Xi'an–Ankang railway

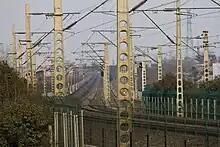
Electrified tracks of the Xikang railway (right) running parallel with the Longhai railway at Baqiao in Xi'an

The Xikang railway traverses the Qin Mountains, one of the geographic barriers that separate North and South China. Xi'an, the provincial capital is located in the Wei River Valley and Ankang in southern Shaanxi is located in the Han River (Yangtze River tributary) Valley. The Xikang line connects two of China's major east-west rail corridors, the Longhai railway and the Xiangyang–Chongqing railway and shortened travel distance between the two cities by and travel time by 14 hours. Due to the rugged terrain of southern Shaanxi, the line has of bridges and of tunnels including the Qinling Tunnel, which is long and underneath the mountain at its deepest point. The line was funded by low-interest development assistance loans from Japan.